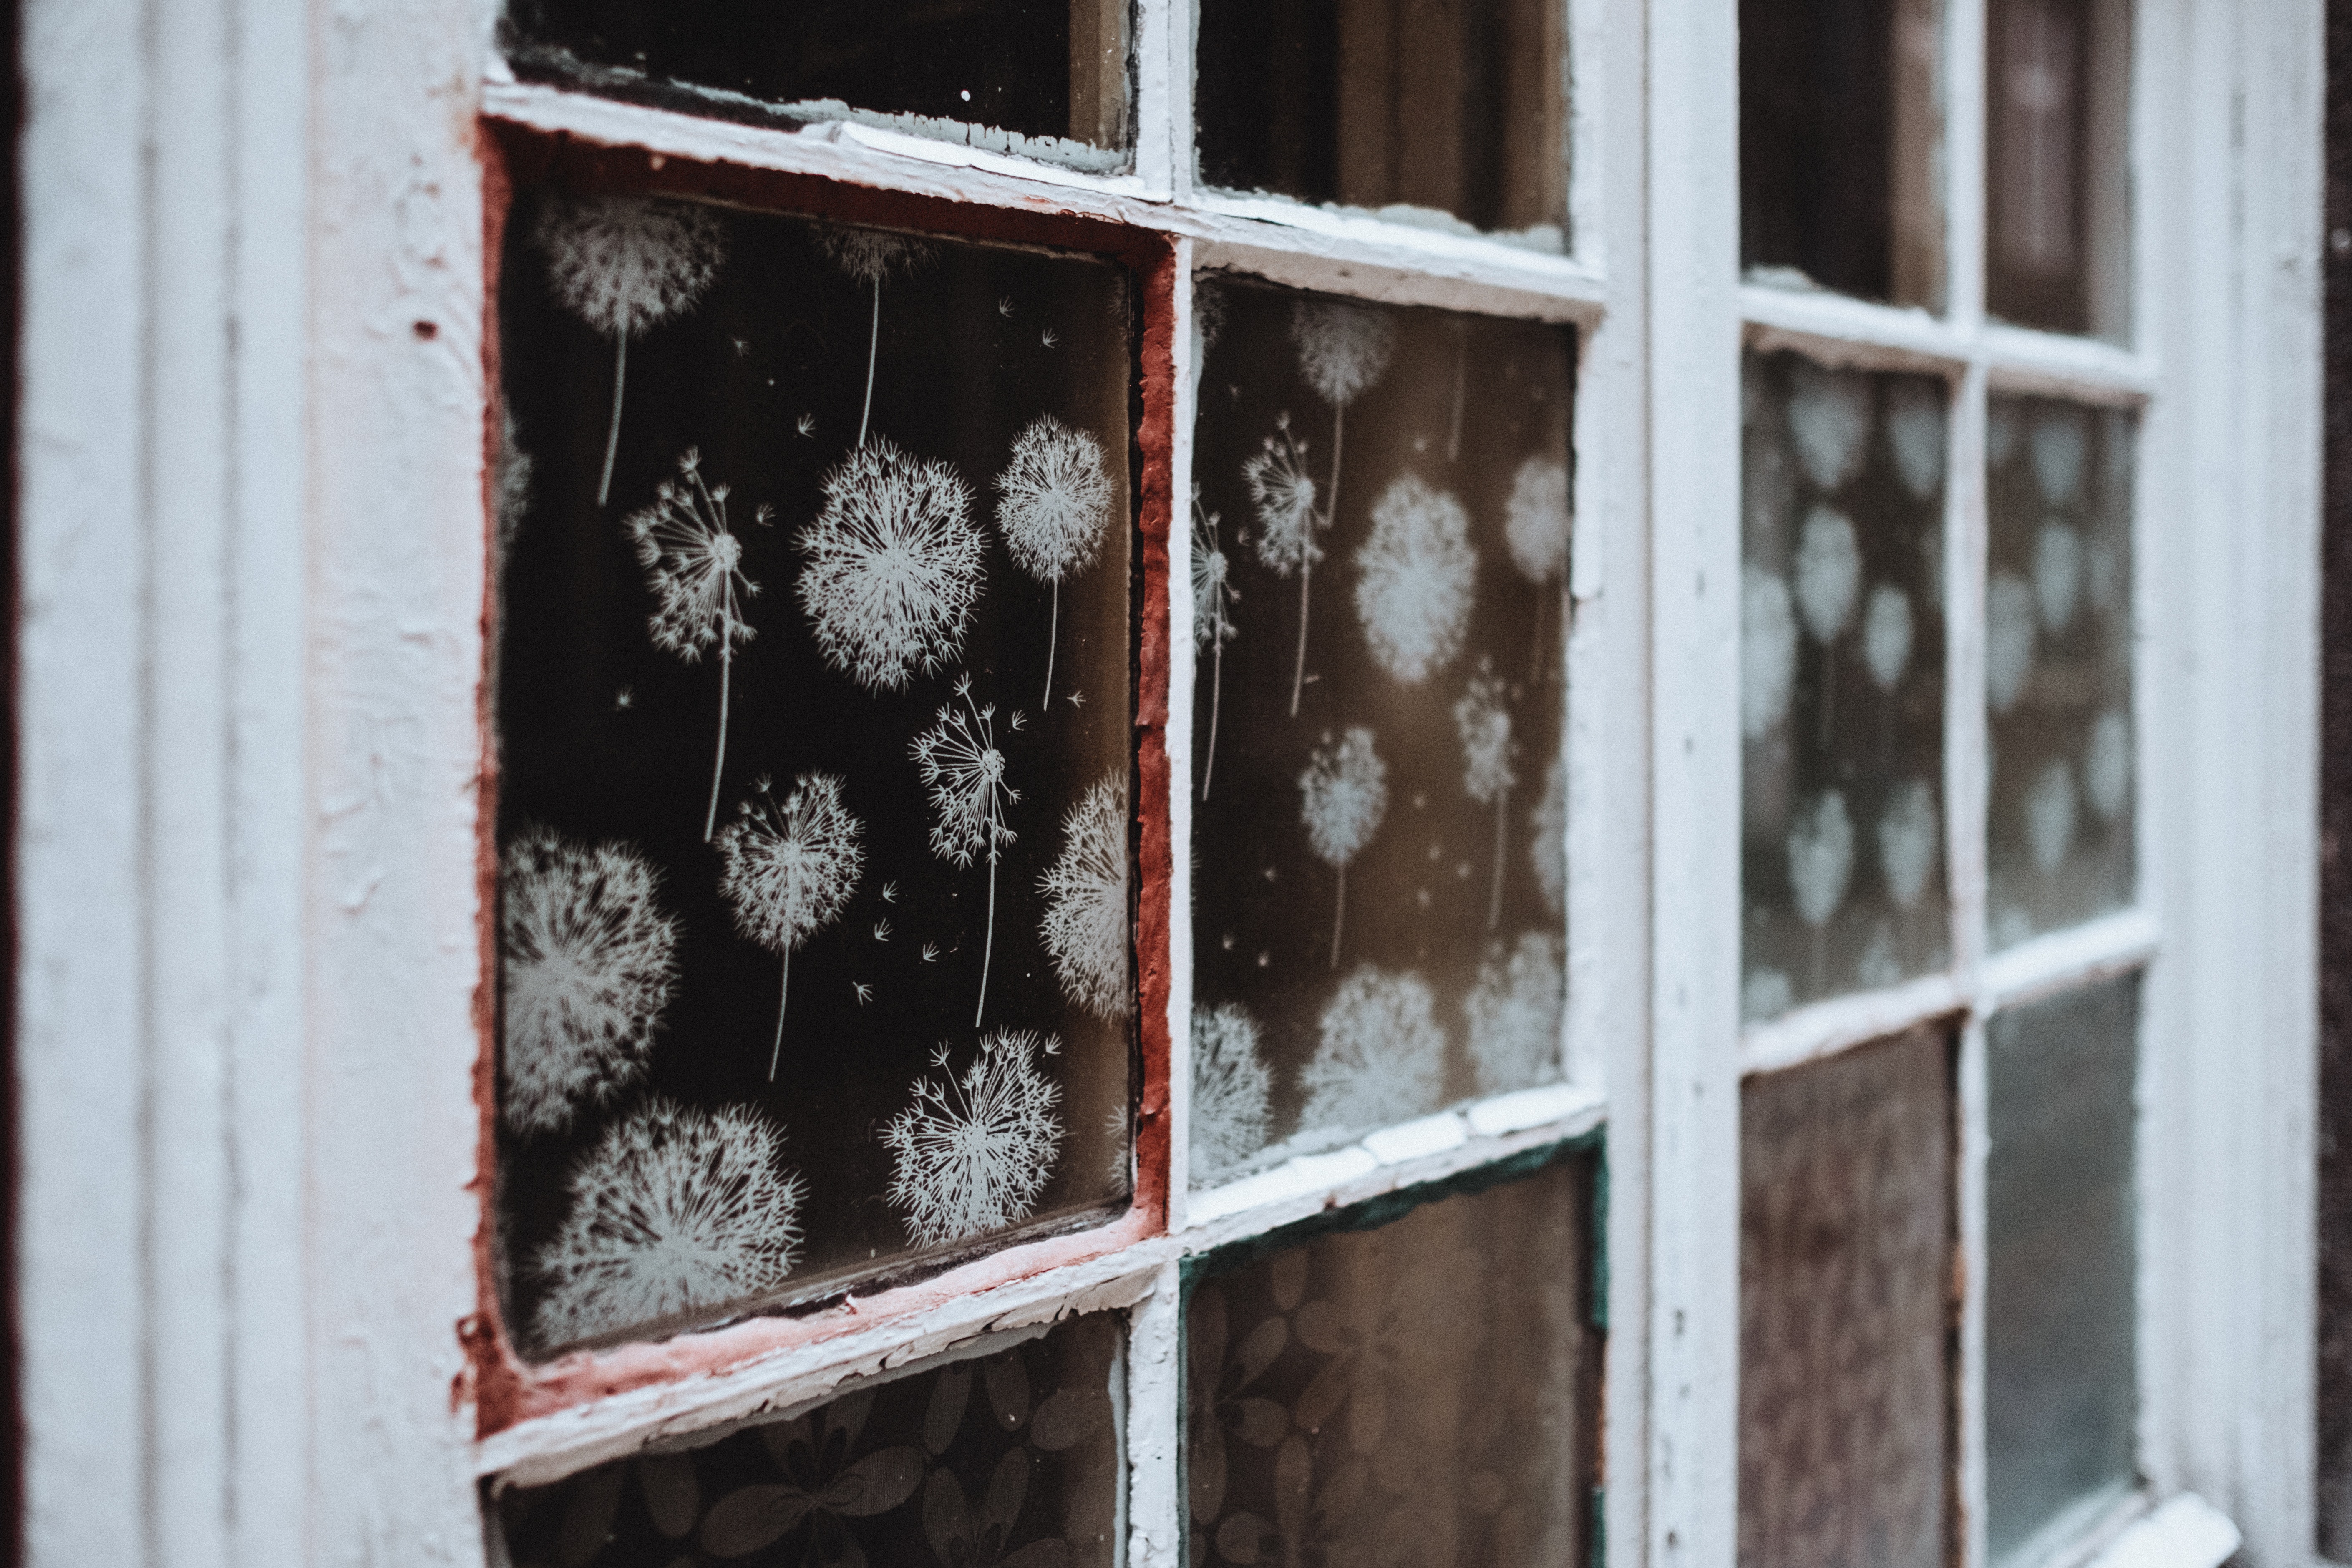
window, wood, house, winter, glass, snow, ice, building